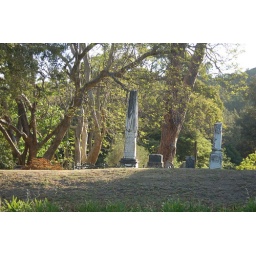
On the road from Lithgow to Richmond, another church cemetery, this time nestled in the tree line